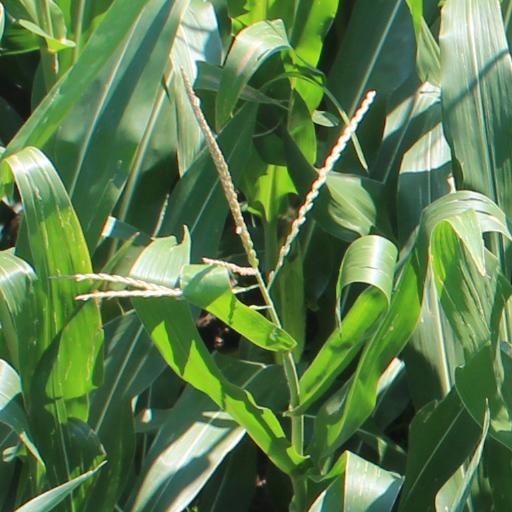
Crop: maize; corn